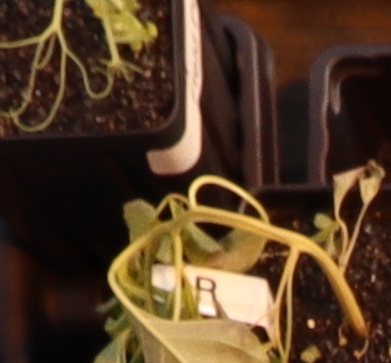
Label: Waterhemp